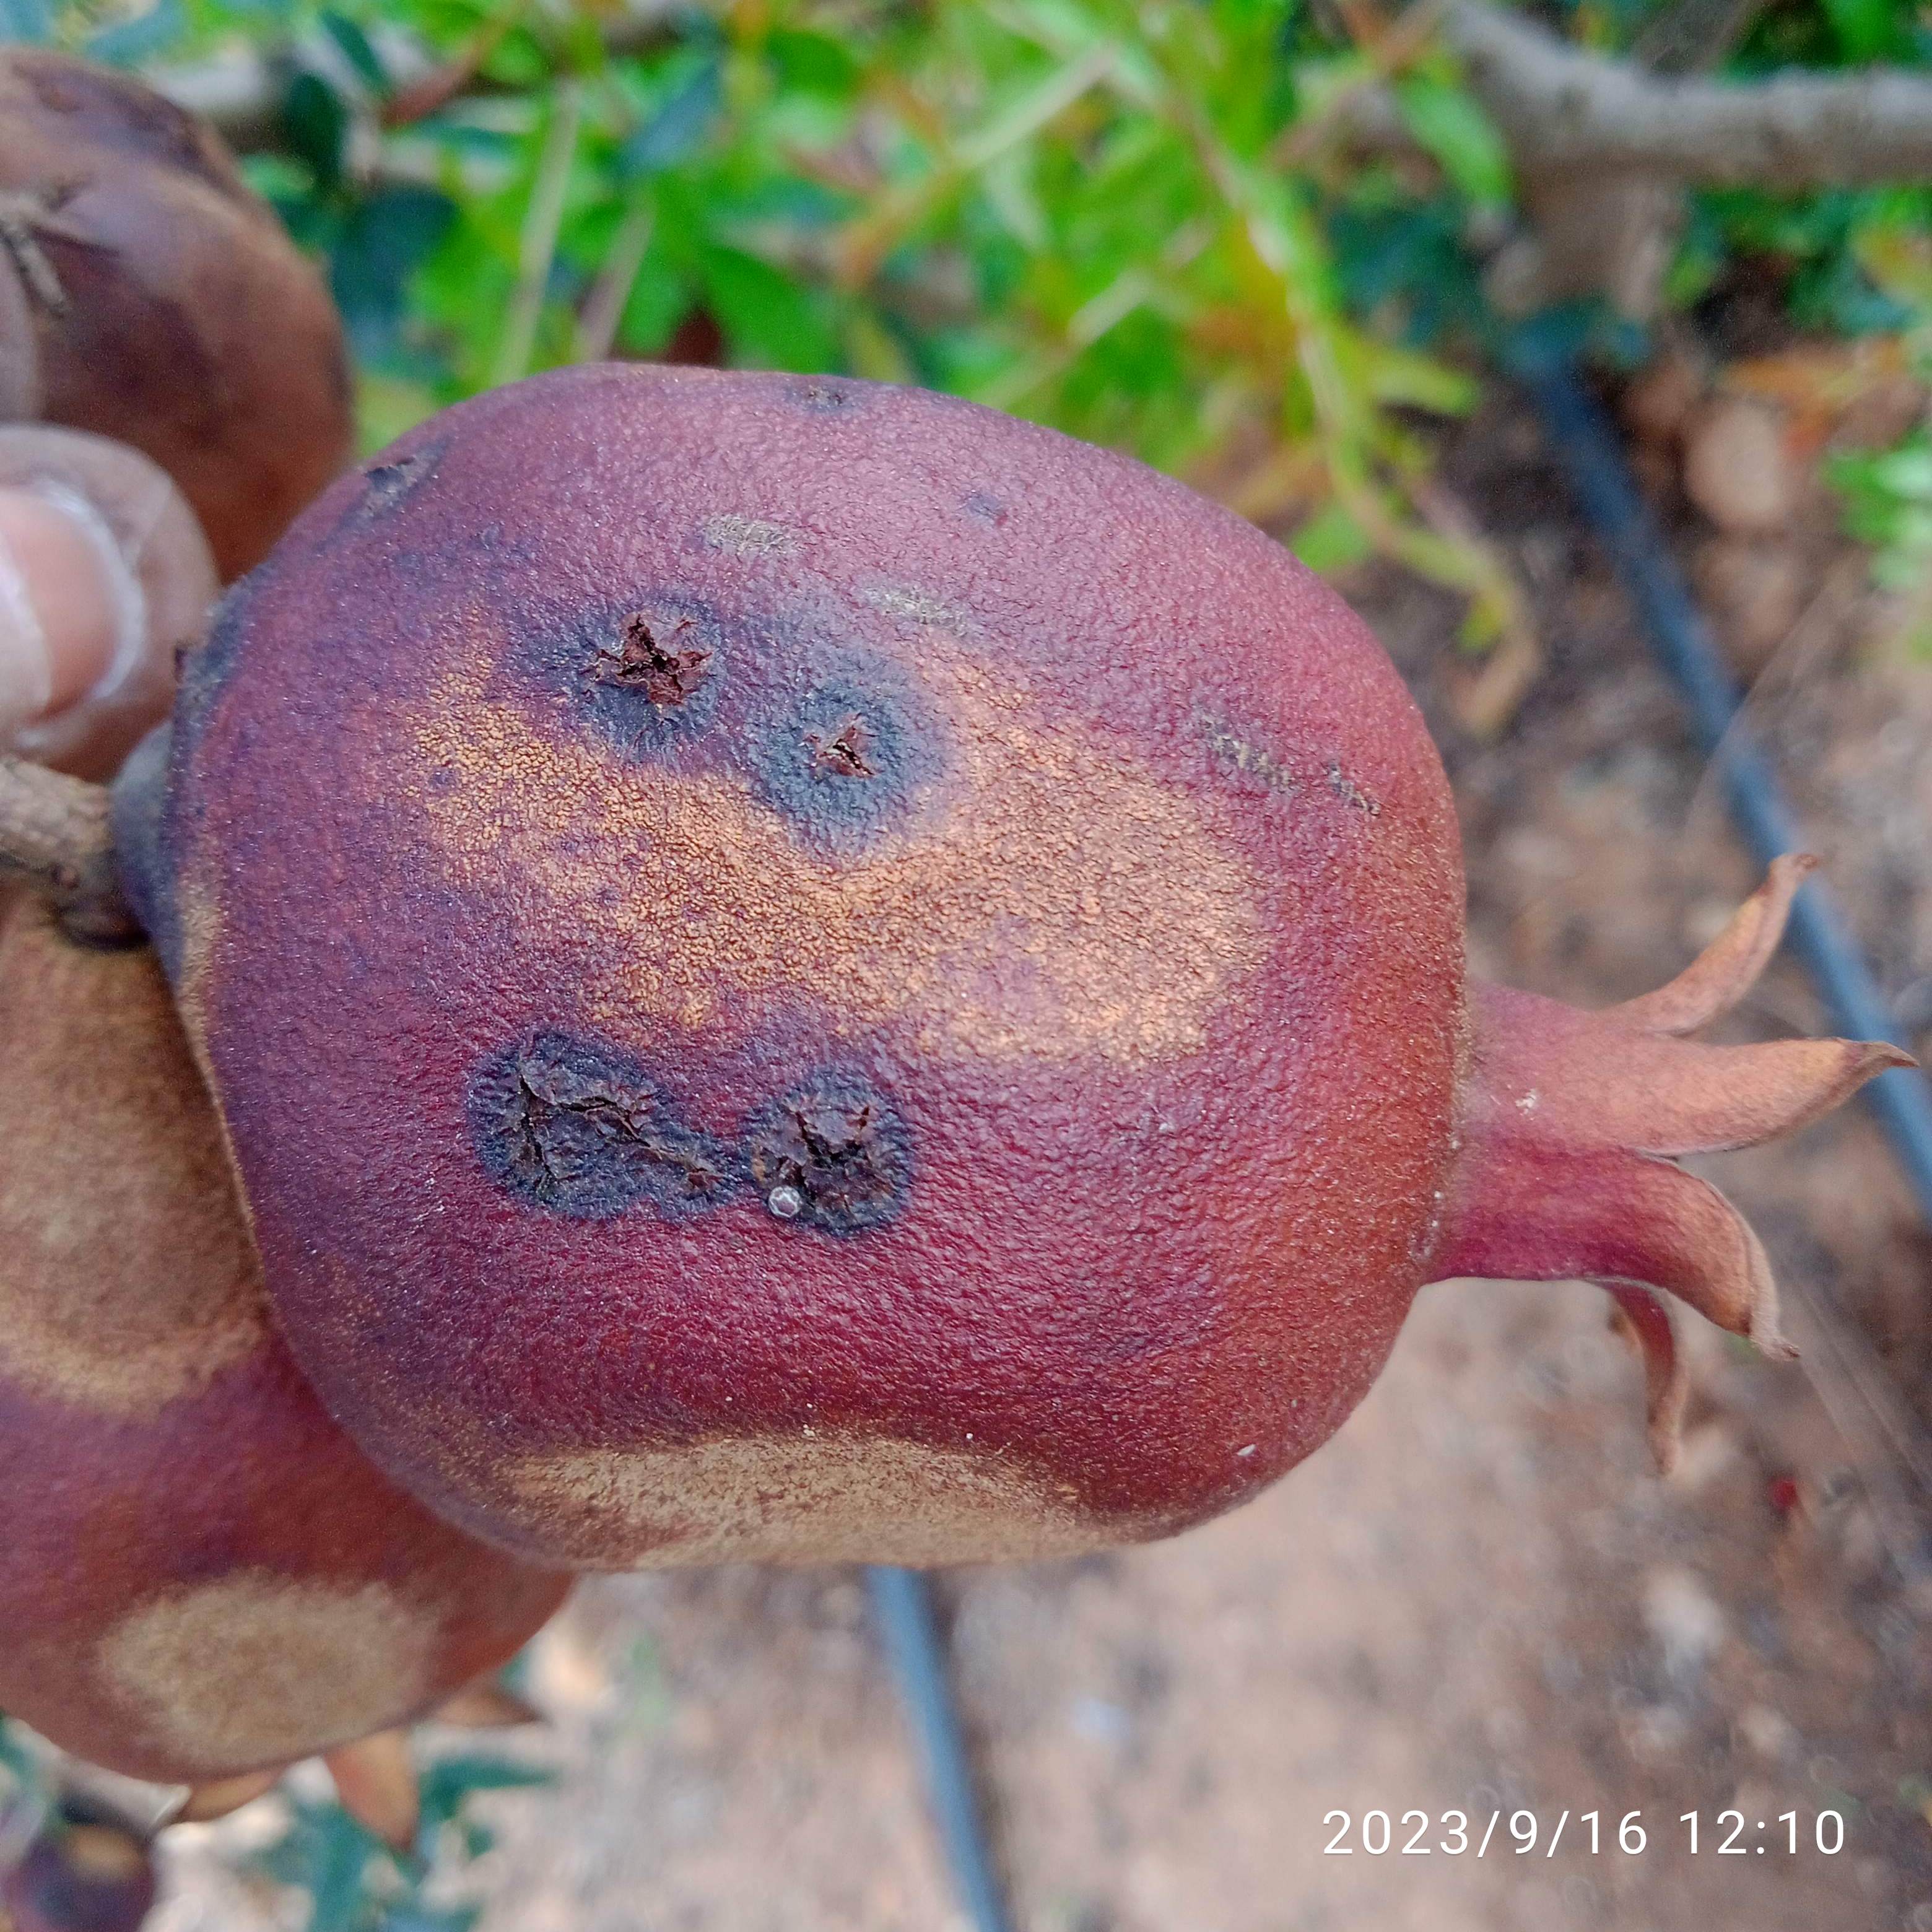
Label: Alternaria